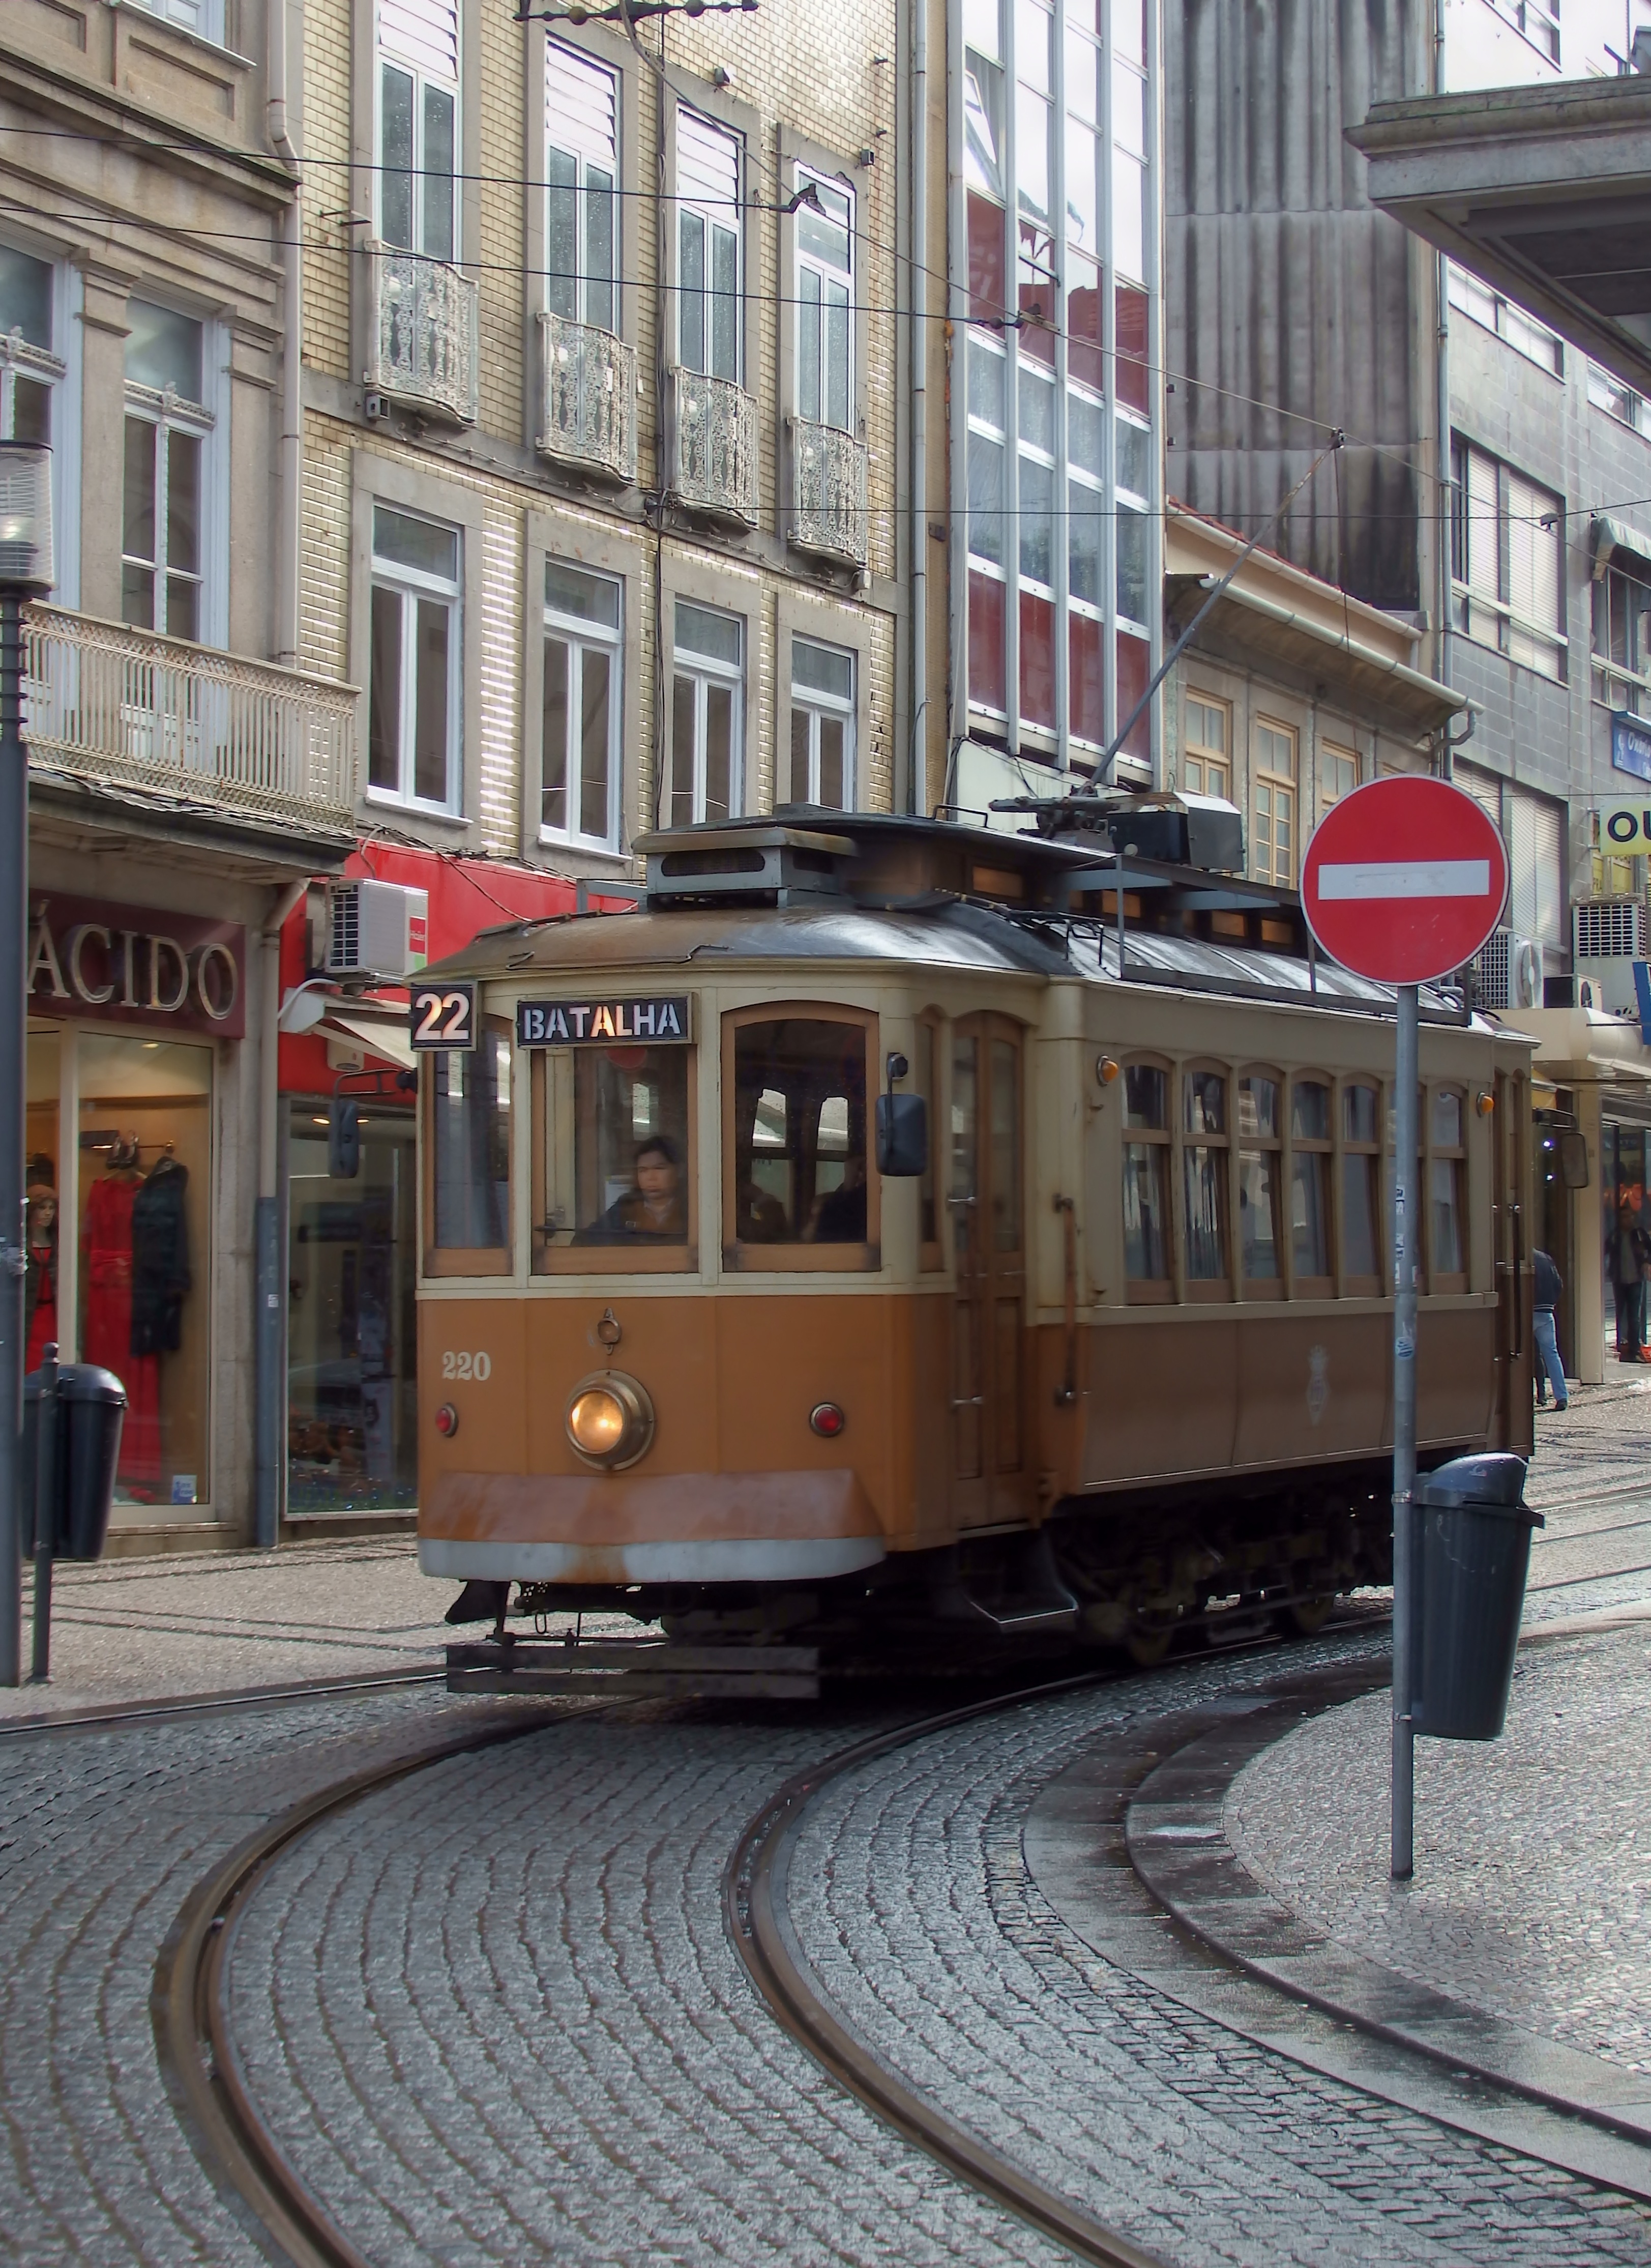
tram, transport, vehicle, cable car, public transport, portugal, porto, land vehicle, rolling stock, metropolitan area